Exposition des produits de l'industrie française

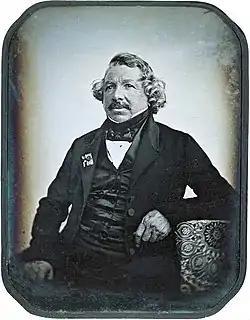
1844 daguerreotype of Louis Daguerre by Jean-Baptiste Sabatier-Blot

Four large buildings were designed for the 1834 exposition by M. Moreau and erected in the Place de la Concorde between La Madeleine and the Palais Bourbon.